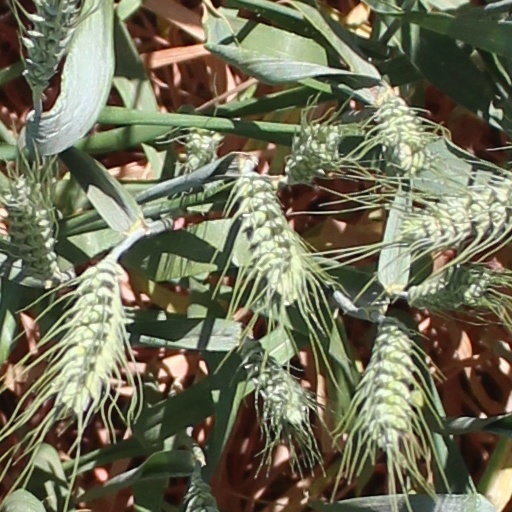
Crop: wheat